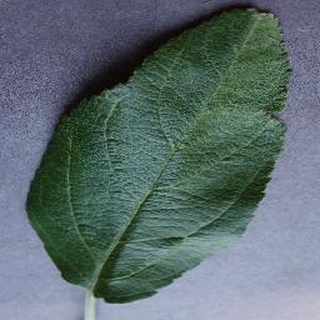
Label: healthy_apple